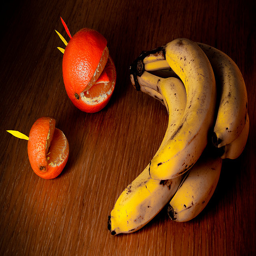
Some citrus fruit cut up with toothpicks in them and our bananas.
Two oranges cut into people about to eat some bananas
Some fruit that has been decorated sitting on a table.
A couple of oranges that look like monster going to eat some banana's.
a bunch of fruit sits on top of a table